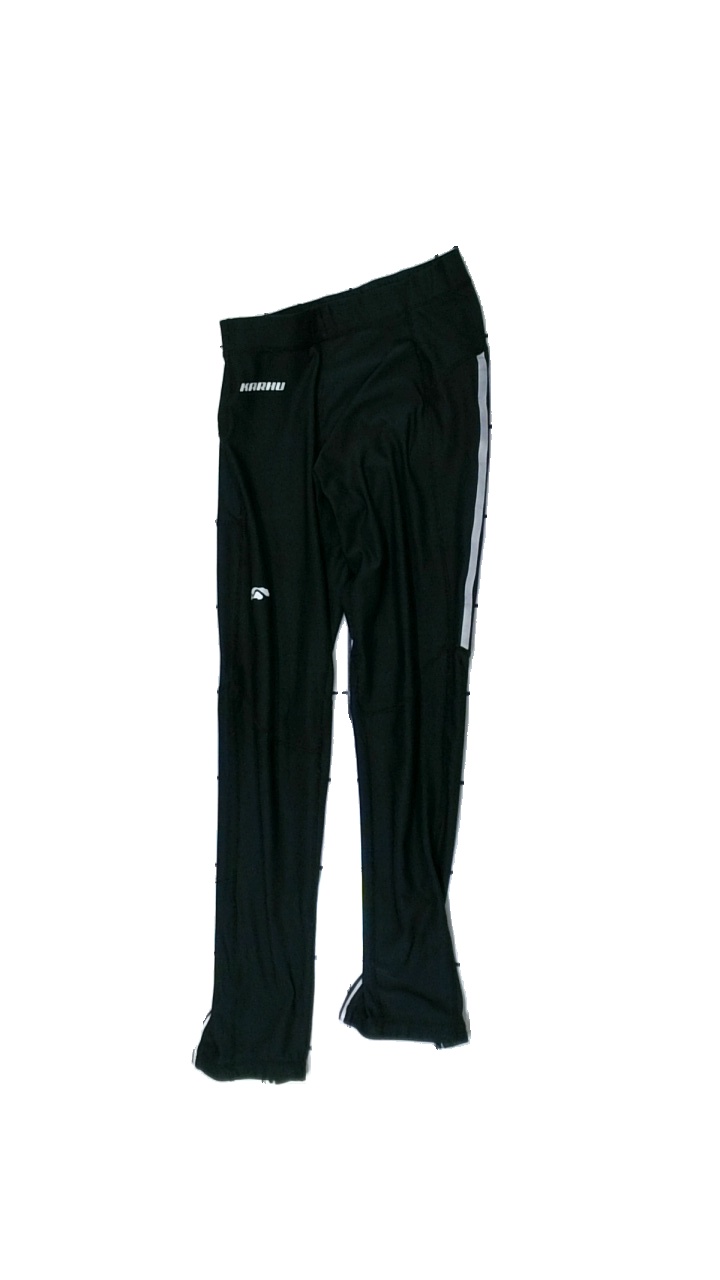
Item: Tights (Ladies)
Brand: Karhu
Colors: Black, White
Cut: Regular, Tight
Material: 100% polyester
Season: All
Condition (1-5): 2
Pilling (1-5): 2
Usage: Export
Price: <50